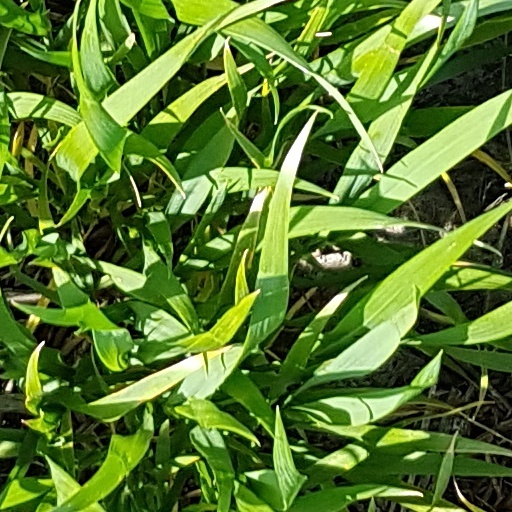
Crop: wheat